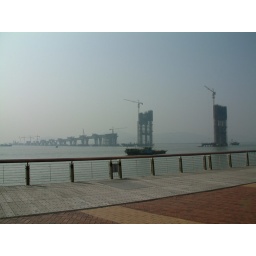
A bridge is building in macau